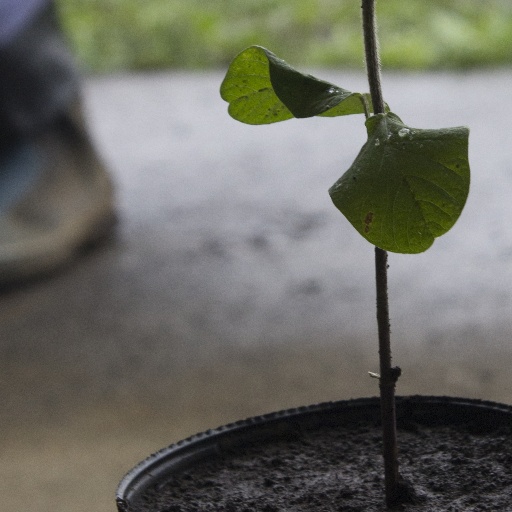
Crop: soybean